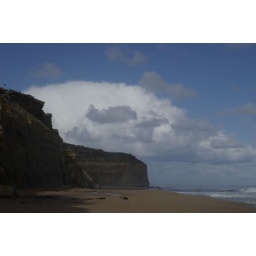
View of the rock outcroppings from the beach near the 12 Apostles on the Great Ocean Road.